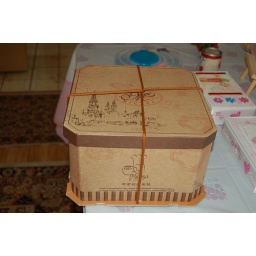
Pretty & fancy box the cake came in